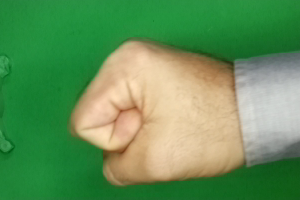
Label: rock